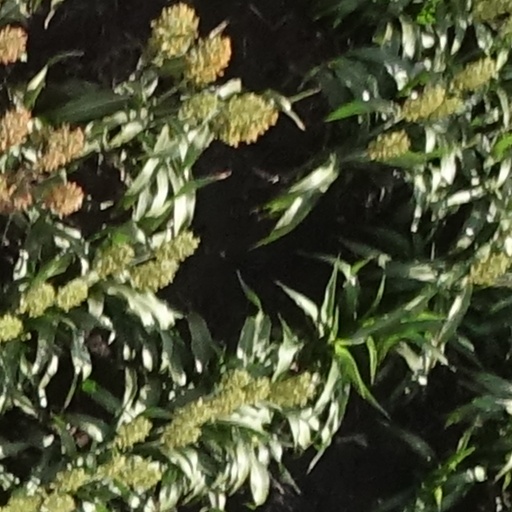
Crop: sorghum